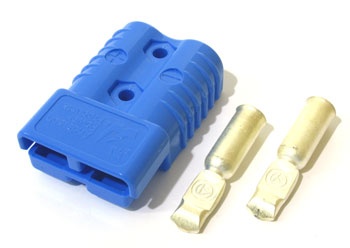
DS236752
Brand: Liftsplus.com
CONNECTOR (SB175 1/0 BLUE)
Category: Vehicles & Parts > Vehicle Parts & Accessories > Electric Vehicle (EV) Parts & Accessories > Connectors & Adapters